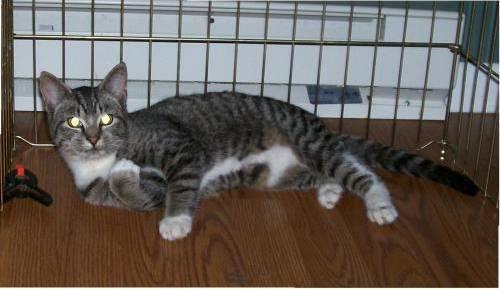
cat